Foxes (film)

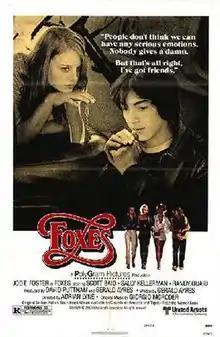
Theatrical release poster

Foxes is a 1979 American coming-of-age drama film directed by Adrian Lyne, in his feature film directorial debut, and written by Gerald Ayres. The film stars Jodie Foster, Scott Baio, Sally Kellerman, Randy Quaid, and Cherie Currie, in her acting debut. It revolves around a group of teenage girls coming of age in suburban Los Angeles toward the end of the disco era.